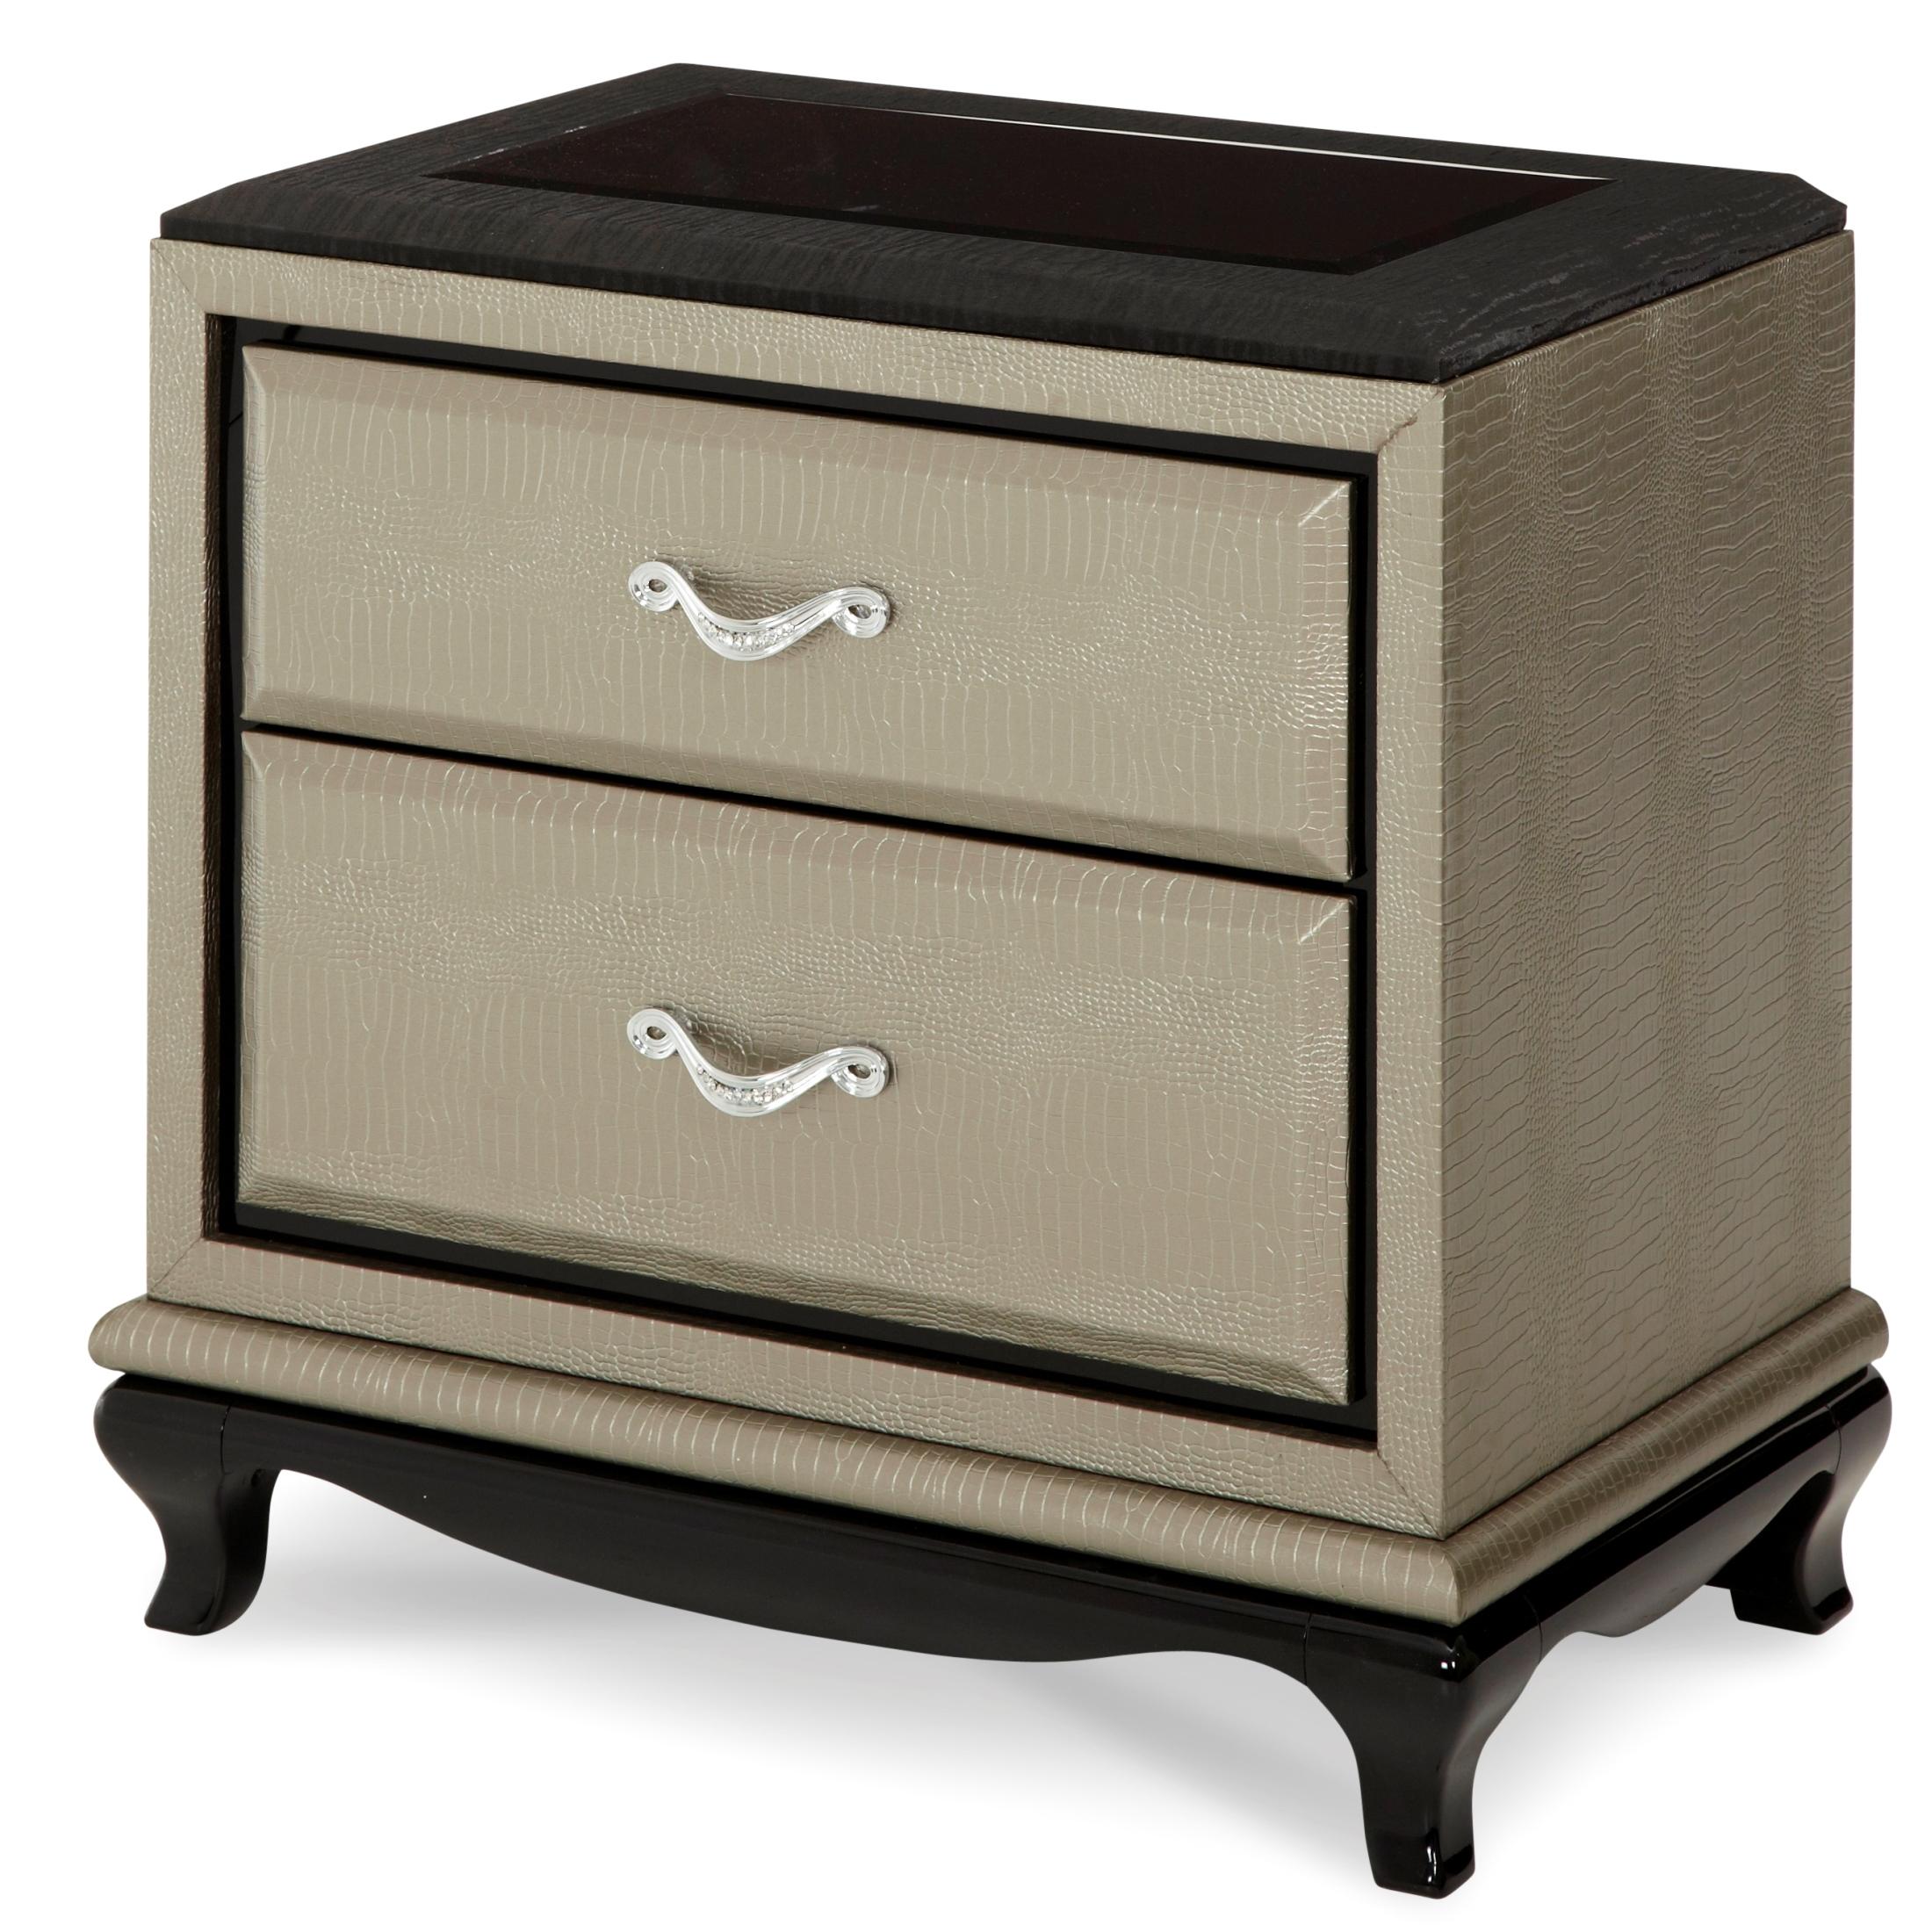
Category: Nightstands
Style: Modern